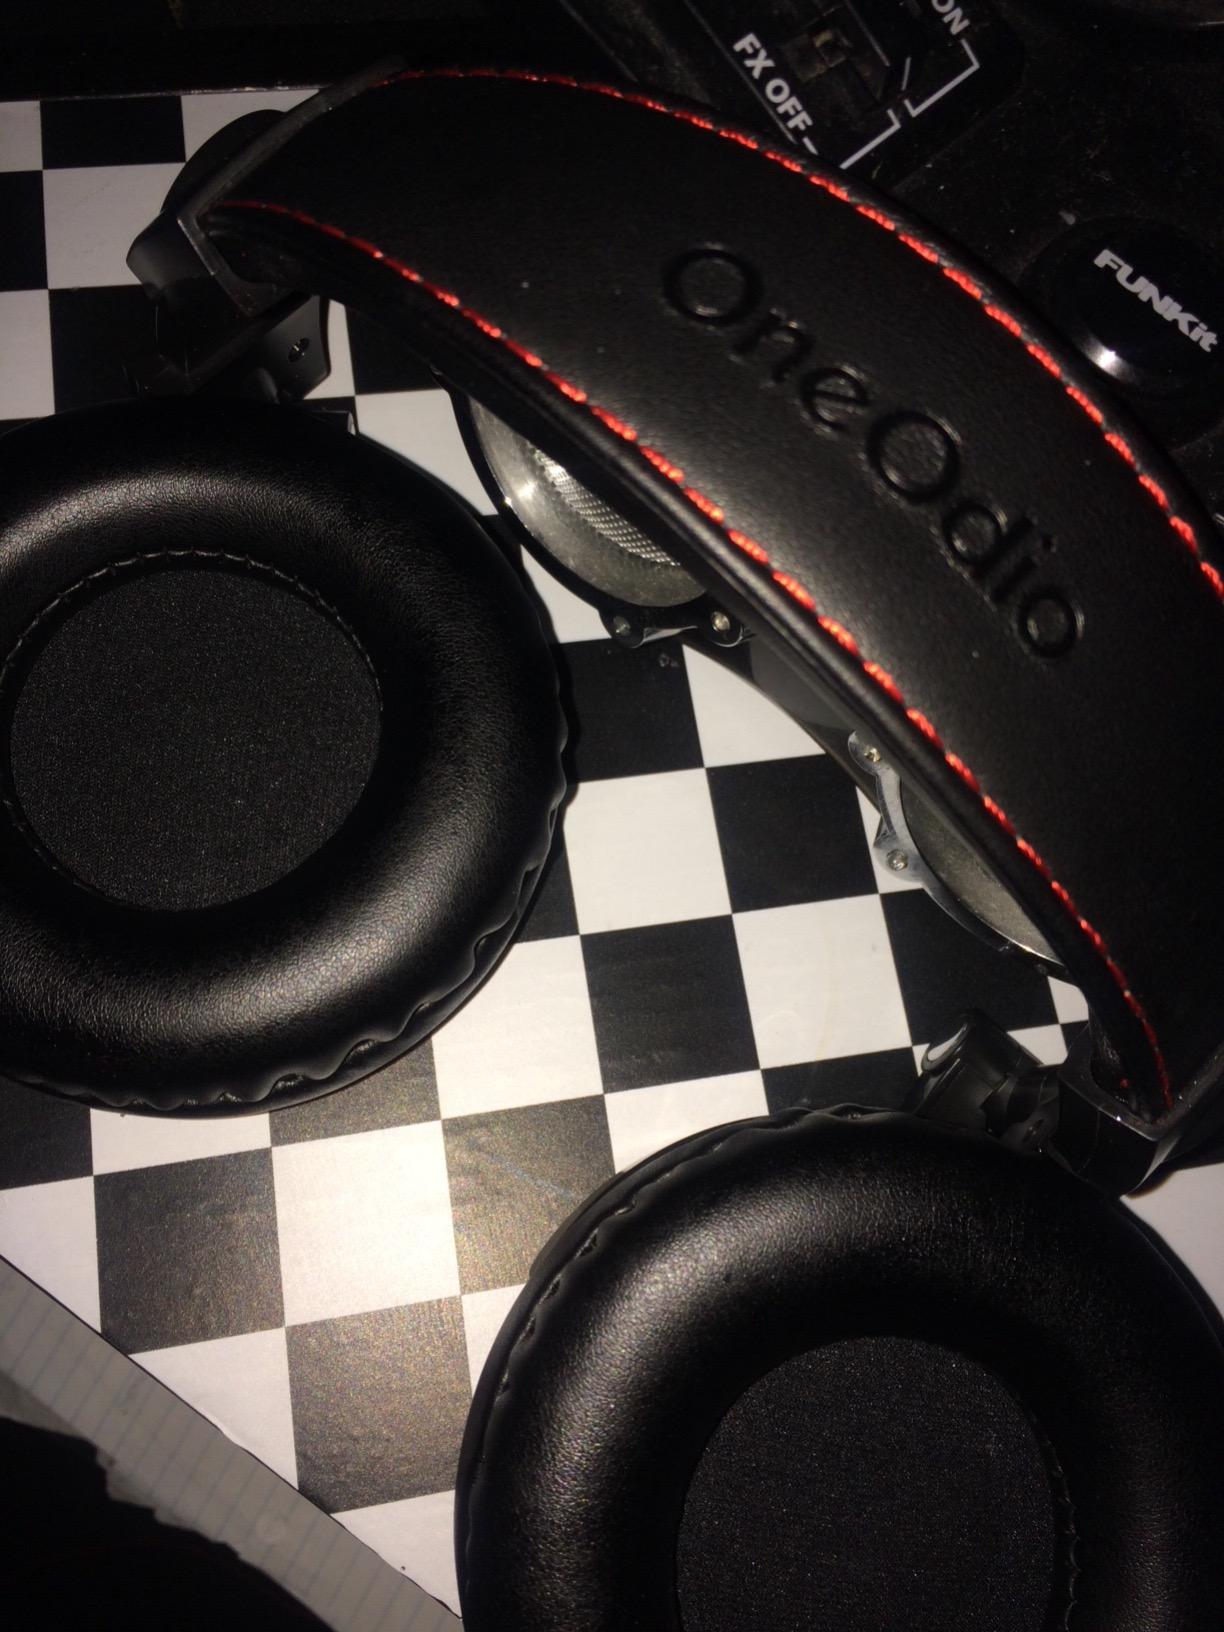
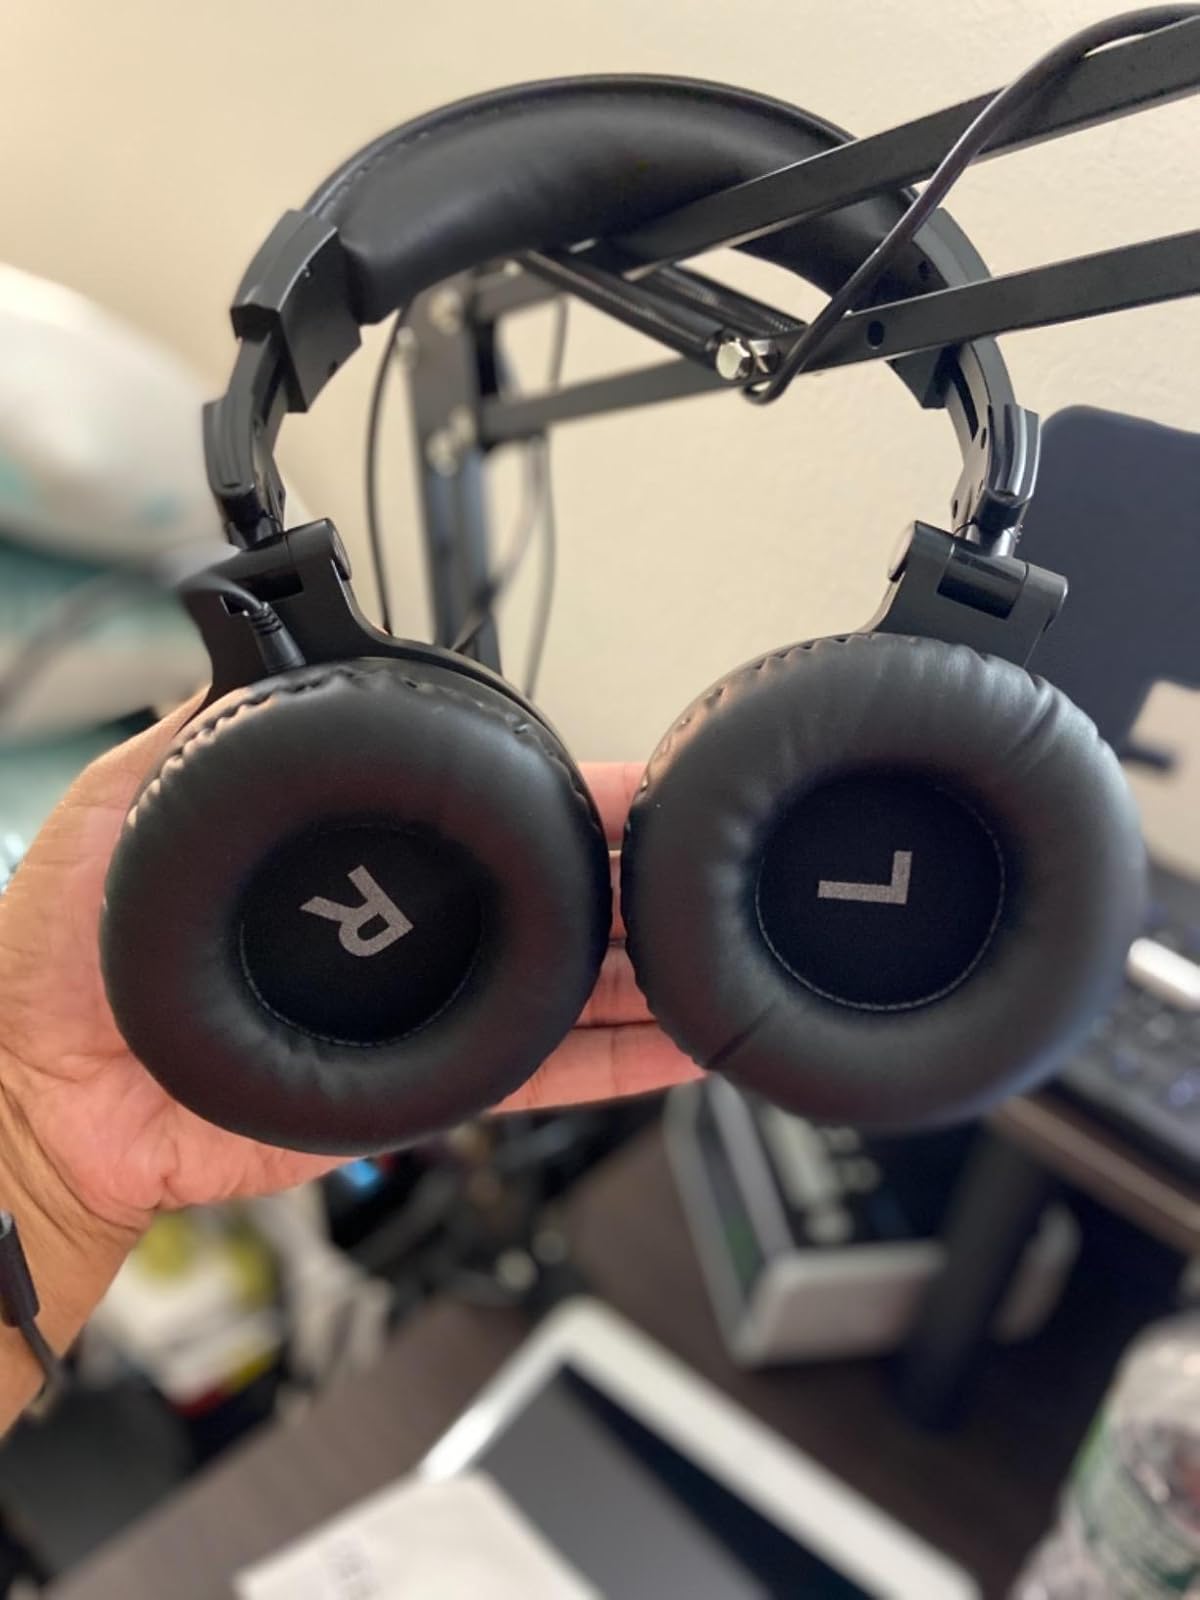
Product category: headphones
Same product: yes